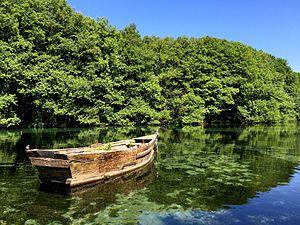
Le Drin noir est une rivière de la République de Macédoine du Nord et d'Albanie.